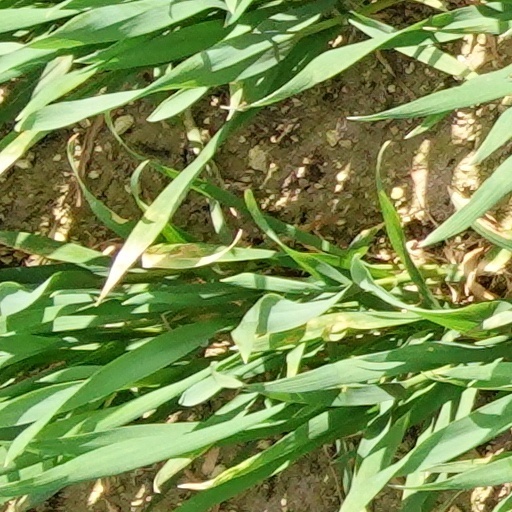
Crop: wheat